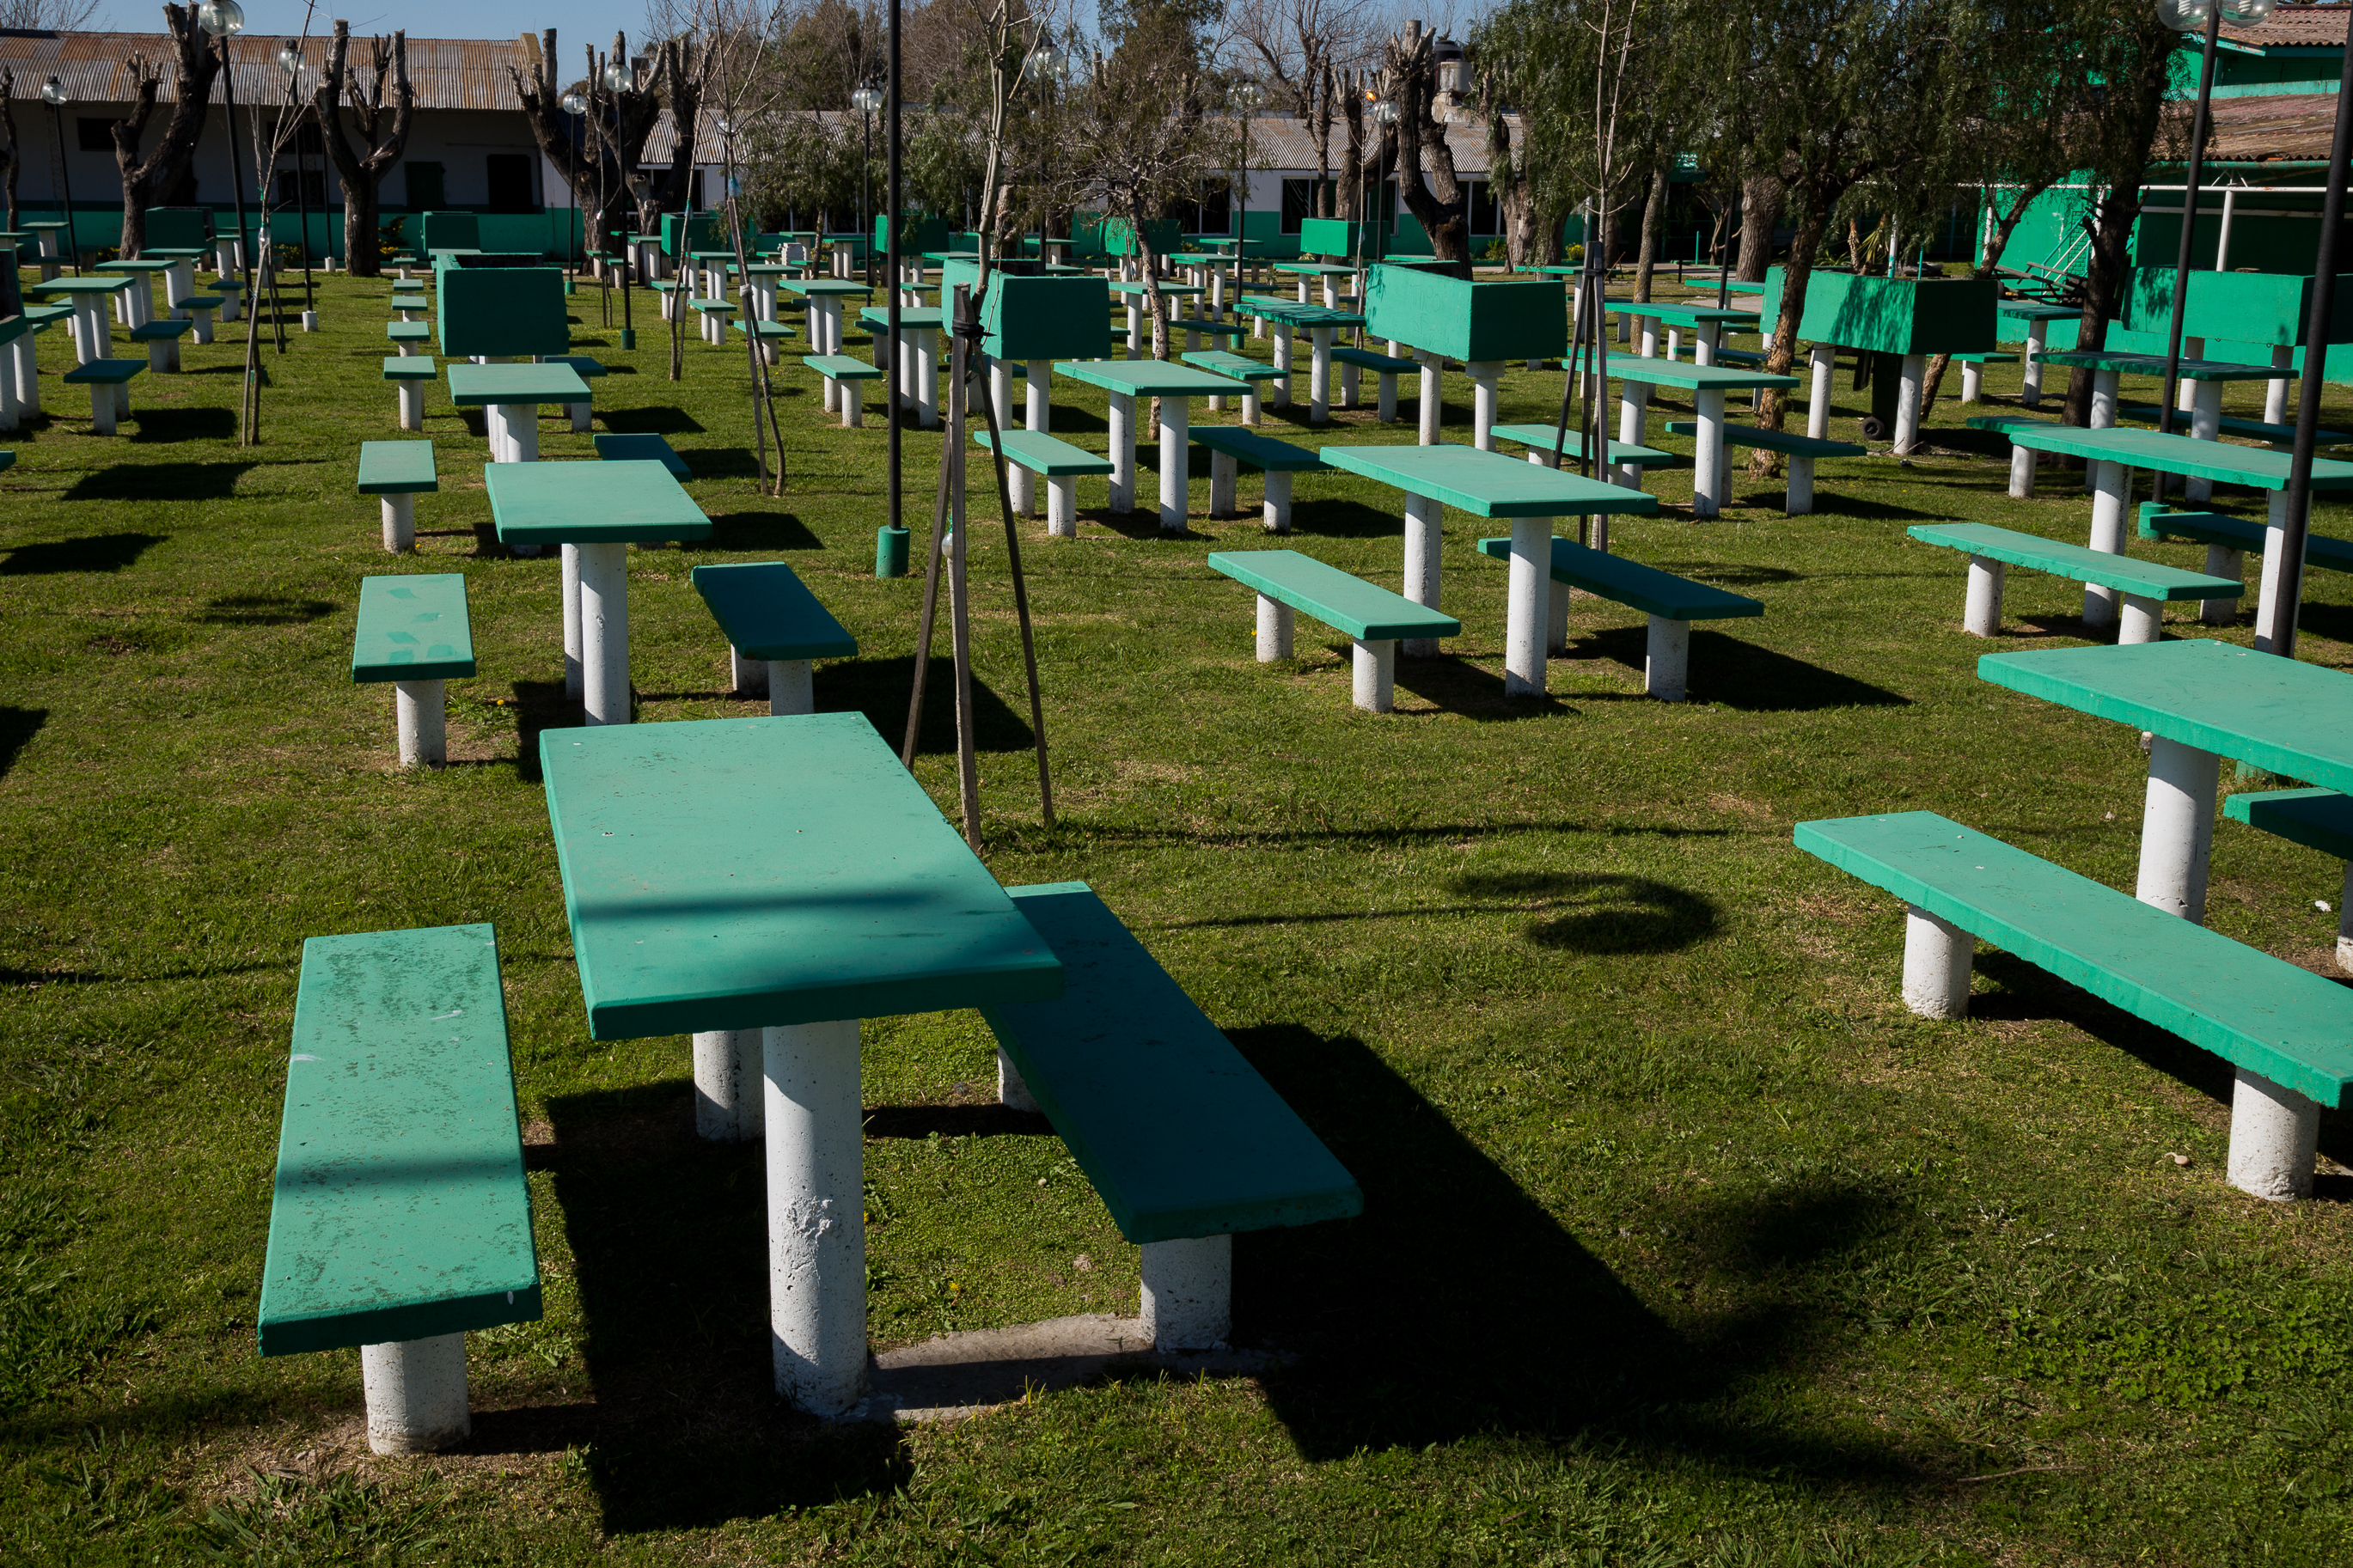
grass, lawn, city, recreation, green, park, backyard, leisure, public space, playground, canon6d, argentina, games, rodrigoparedes, buenosaires, ar, 160378, 160378com, www160378com, canon24105, ensenada, outdoor recreation, human settlement, outdoor play equipment